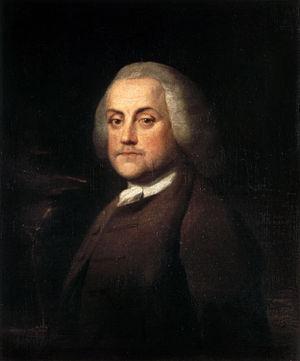
La guerre de la Conquête est le nom donné au Québec au théâtre militaire nord-américain avant et pendant la guerre de Sept Ans. Aux États-Unis, on désigne fréquemment ce conflit sous l'appellation de French and Indian War. Elle voit s'affronter les Français, leurs milices de la Nouvelle-France et leurs alliés amérindiens d'un côté, et les Britanniques, leurs milices américaines et leurs alliés iroquois de l'autre, pour la domination coloniale de l'Amérique du Nord. Les hostilités commencent en 1754, deux ans avant le déclenchement de la guerre de Sept Ans en Europe, lors d'accrochages dans la vallée de l'Ohio.
The Speech of Polly Baker est un récit américain publié en 1747. C'est l'argumentation d'une mère, amenée à se défendre en justice pour avoir accouché à quatre reprises d'enfants illégitimes ; elle dénonce le fait que la responsabilité des pères soit systématiquement écartée.
Benjamin Wilson, né à Leeds le 21 juin 1721 et mort à Londres le 6 juin 1788, est un peintre, graveur et scientifique britannique.